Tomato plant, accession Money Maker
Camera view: bottom (45 deg); turntable rotation: 60 degrees
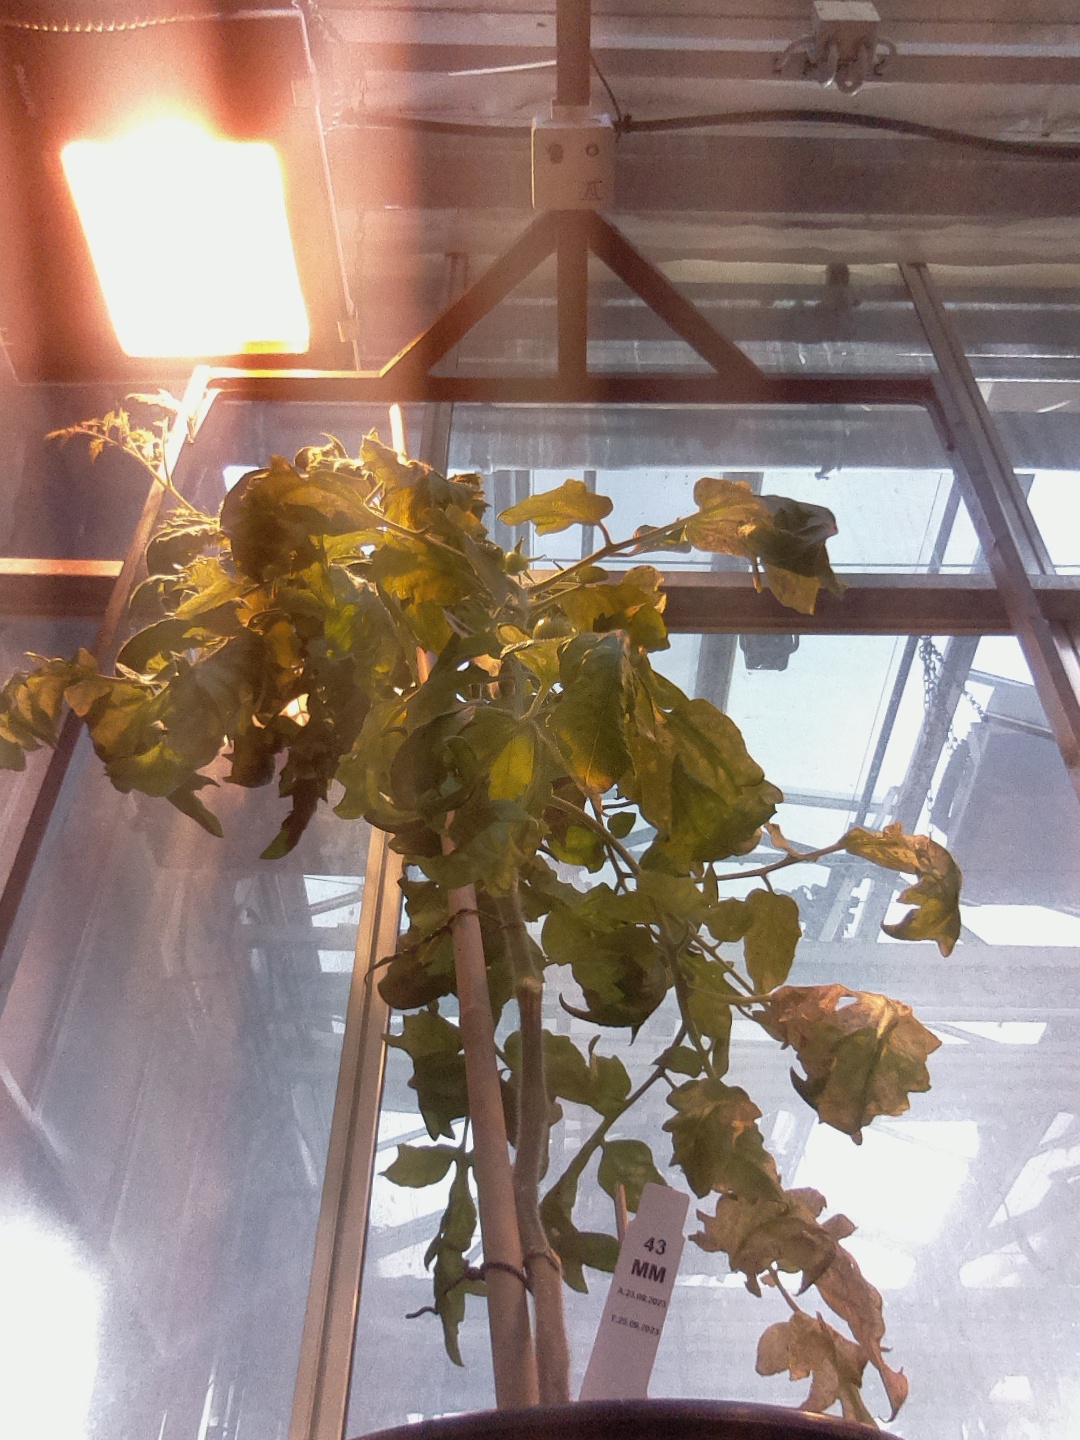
BBCH growth stage 74: 40%-50% of final fruit size